NCSIST Cardinal

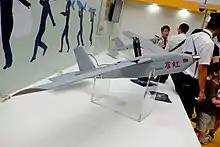
NCSIST Cardinal II UAV

Cardinal is a family of small unmanned aerial vehicles made by the National Chung-Shan Institute of Science and Technology (NCSIST).